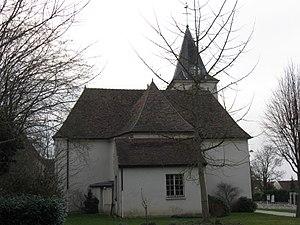
Église Saint-Christophe-et-Saint-Jacques de Guermantes. (Seine-et-Marne, région Île-de-France).
Guermantes est une commune française située dans le département de Seine-et-Marne en région Île-de-France.